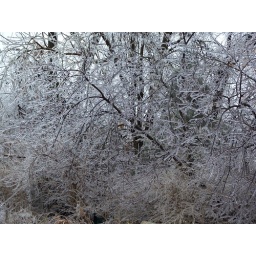
Brush out front of our house near the railroad tracks.